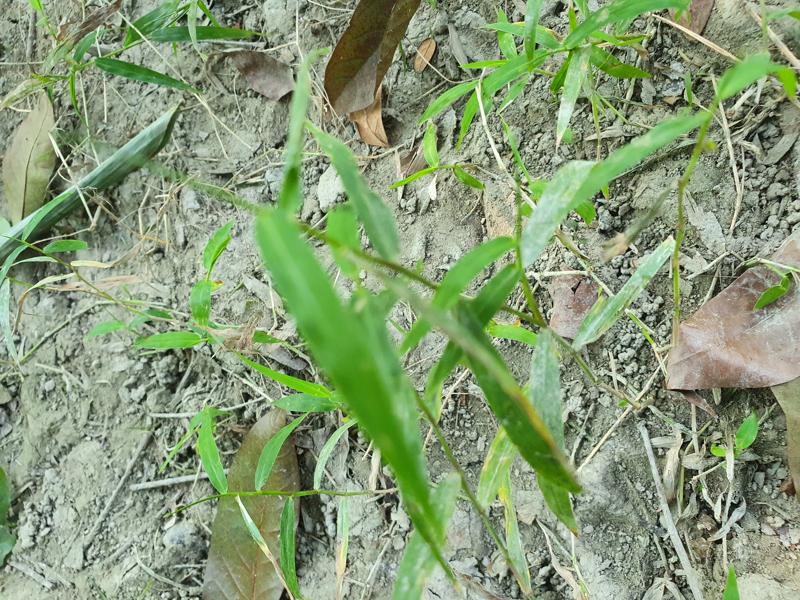
Weed species: Panicum repens